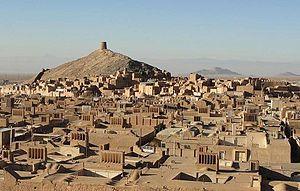
Anarak est une petite ville iranienne, chef-lieu du district d'Anarak, situé dans le comté de Nain, lui-même dans la province d'Ispahan. Au recensement de 2006, sa population atteignait 1 285 habitants dans 462 familles. Il est situé à une altitude de 1 429 mètres.